Maimonides Synagogue

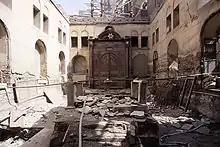
Inside of the synagogue, before its 2010 renovation

The situation of Egypt's Jews became increasingly precarious in the middle of the 20th century. Rising Arab nationalism, together with increased tensions between Jews and Arabs following the 1948 Arab-Israeli War and later, the Lavon Affair that led to the 1956 Suez War, led to government restrictions on foreign economic activity which deeply impacted Egypt's Jewish community. Several thousand Jewish residents were expelled from the country following the 1956 war and thousands more fled the hostile social and economic conditions. Egypt's Jewish population eventually dropped from 80,000 to less than 100.